Arthur E. Drumm

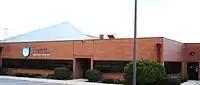
Present-day building where Marysville Rotary Brush was located

The company reached its pinnacle under Drumm by the mid-1980s. It was attracting attention from all over with various interests, including being featured on the local Columbus WBNS-TV evening news in a story about Reaganomics and the successful impact it was having locally on the economy with businesses.